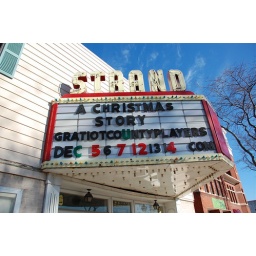
This old single screen theater in downtown Alma is used for plays by the local theatrical troupe.